2002 French Grand Prix

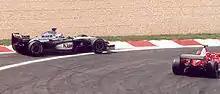
The decisive moment of the race where Kimi Räikkönen ran wide, allowing Michael Schumacher to pass him for the lead.

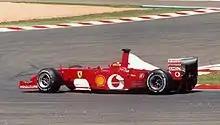
This race saw Michael Schumacher clinch his fifth title, equalling Juan Manuel Fangio's 45-year-old record.

The 2002 French Grand Prix (formally the Mobil 1 Grand Prix de France 2002) was a Formula One motor race held at Magny-Cours on 21 July 2002. It was the eleventh race of the 2002 Formula One World Championship, last race on the original layout and the race in which Michael Schumacher secured his fifth World Drivers' Championship title, equalling Juan Manuel Fangio's record set over 40 years before. As this was only the eleventh round of the season, Schumacher set the record for the earliest point in a season that the Formula One Drivers' Championship had ever been decided, leaving six races remaining in the 2002 season. McLaren-Mercedes drivers Kimi Räikkönen and David Coulthard finished second and third respectively.